Felix Marggraff

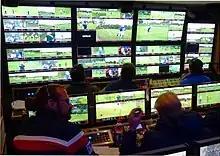
Worldfeed Production Solheim Cup 2015

Other formats where he made an appearance are the transmission of the golfing events "Duel at Jinsha Lake" and "The Match at Mission Hills" where two world class golfers Tiger Woods and Rory McIlroy competed against each other in China.